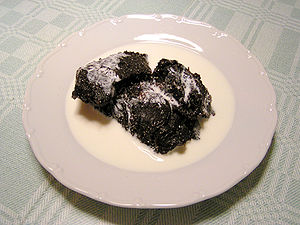
Memma
Memma serveret med kaffefløde og strøsukker.
Memma er en traditionel finsk påskeret, som spises som dessert.